Thermal and Evolved Gas Analyzer

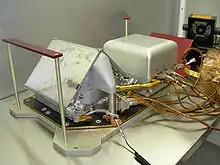

The Thermal and Evolved Gas Analyzer (TEGA) is a scientific instrument aboard the "Phoenix" spacecraft, a Mars lander which landed and operated on the planet Mars in 2008. TEGA's design is based on experience gained from the failed Mars Polar Lander. Soil samples taken from the Martian surface by the robot arm are eventually delivered to the TEGA, where they are heated in an oven to about 1,000 °C. This heat causes the volatile compounds to be given off as gases which are sent to a mass spectrometer for analysis. This spectrometer is adjusted to measure particularly the isotope ratios for oxygen, carbon, nitrogen, and heavier gases. Detection values are as low as 10 parts per billion. The Phoenix TEGA has 8 ovens, which are enough for 8 samples.